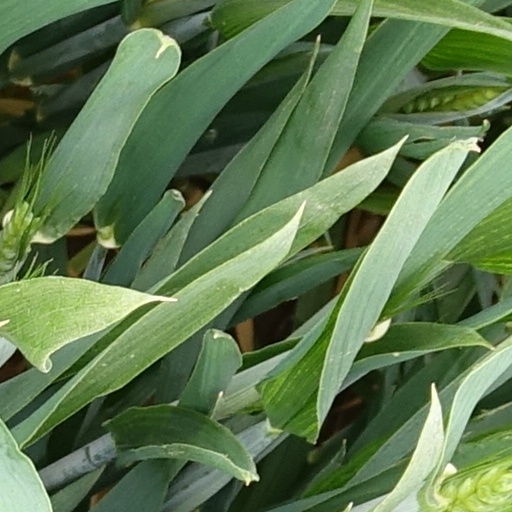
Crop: wheat